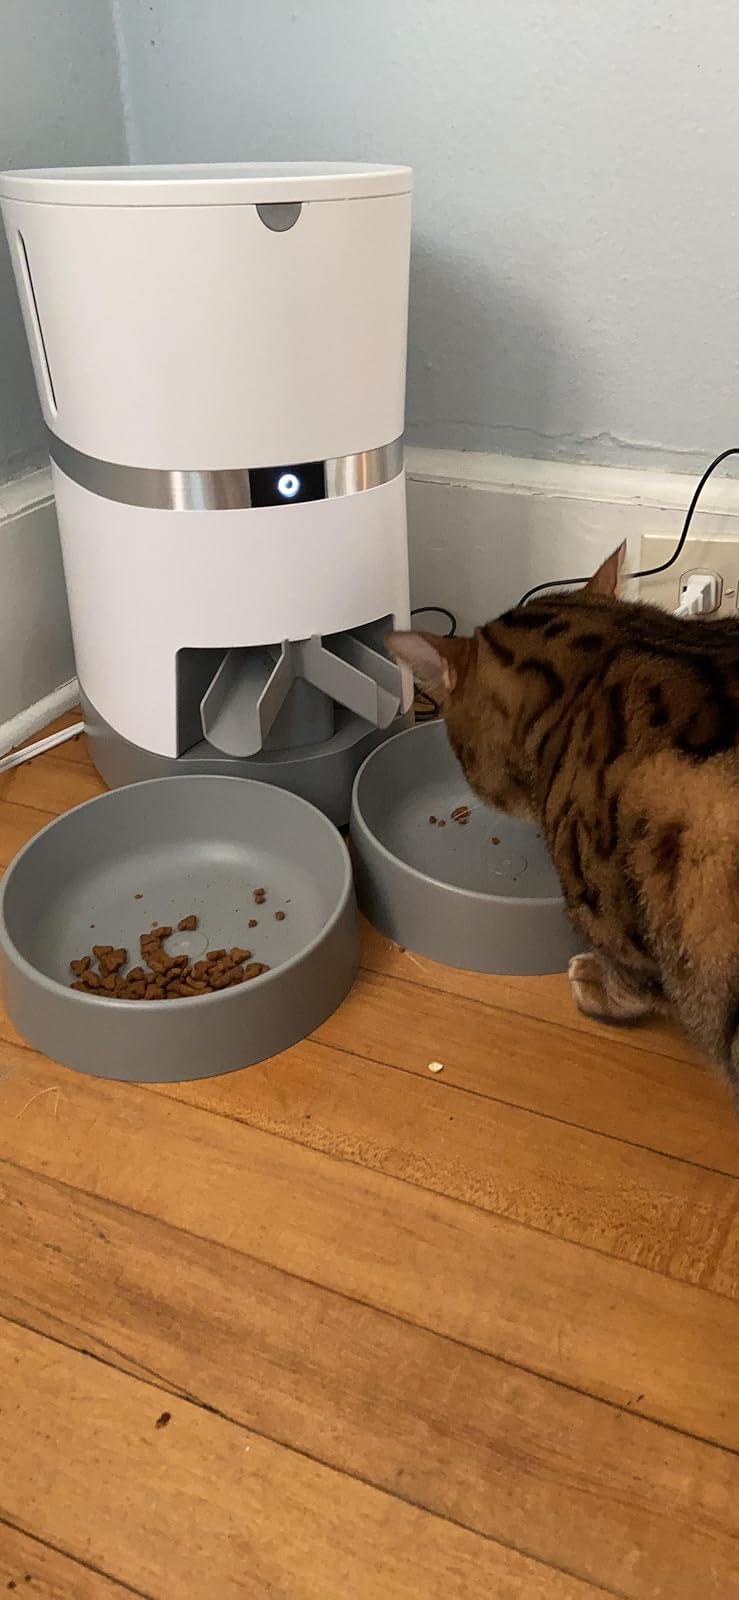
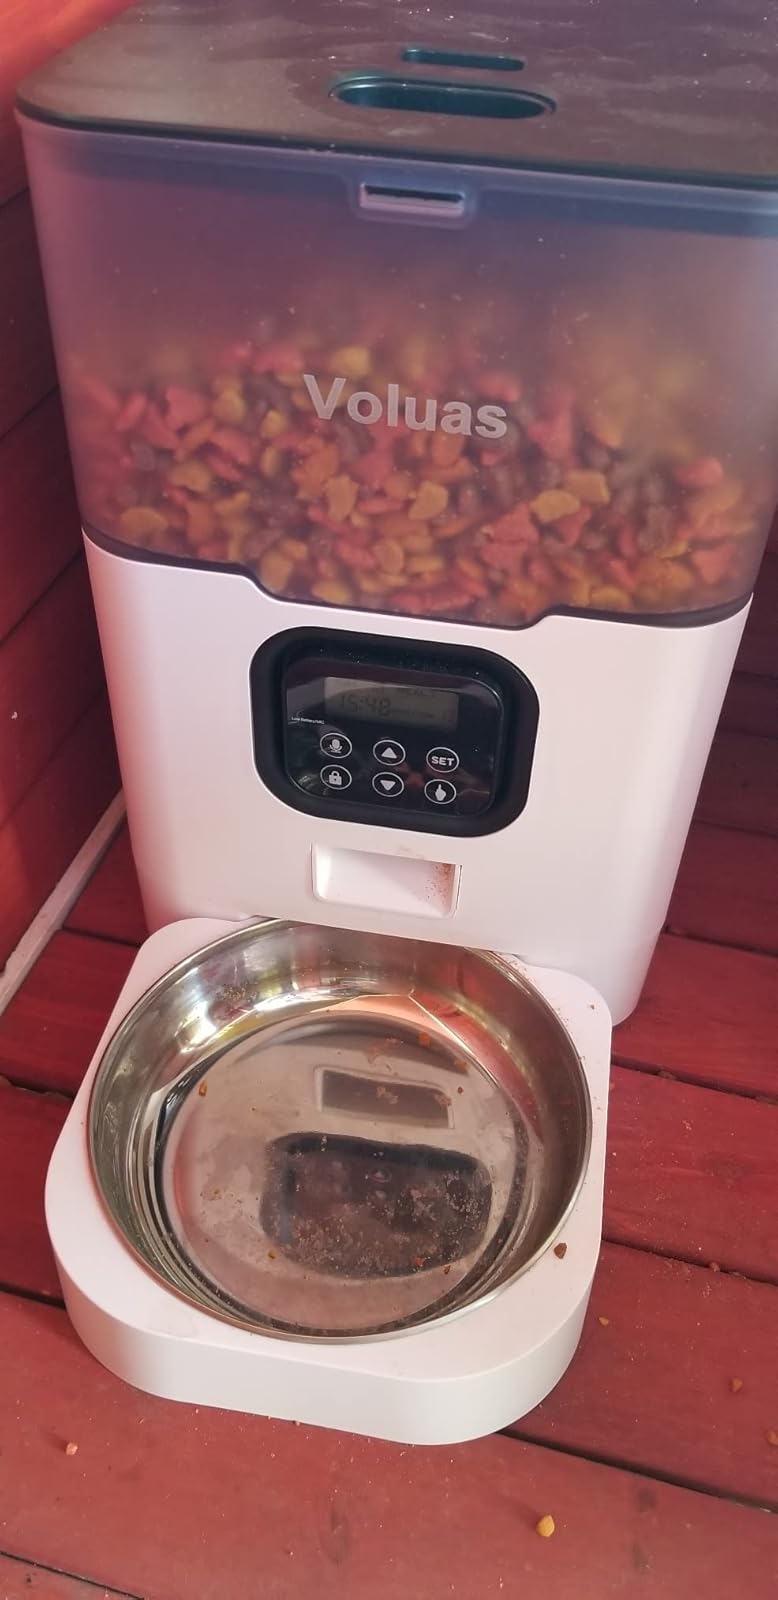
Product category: items_feeder
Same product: no